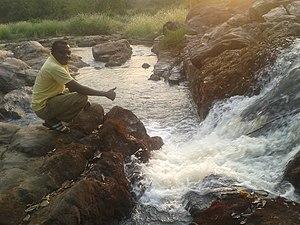
Chute de Nana Bakassa en RCA This is an image of Cultural Fashion or Adornment from Central African Republic
Bana est une commune du Cameroun située dans la région de l'Ouest et le département du Haut-Nkam, sur la route allant de Bafang à Bangangté.